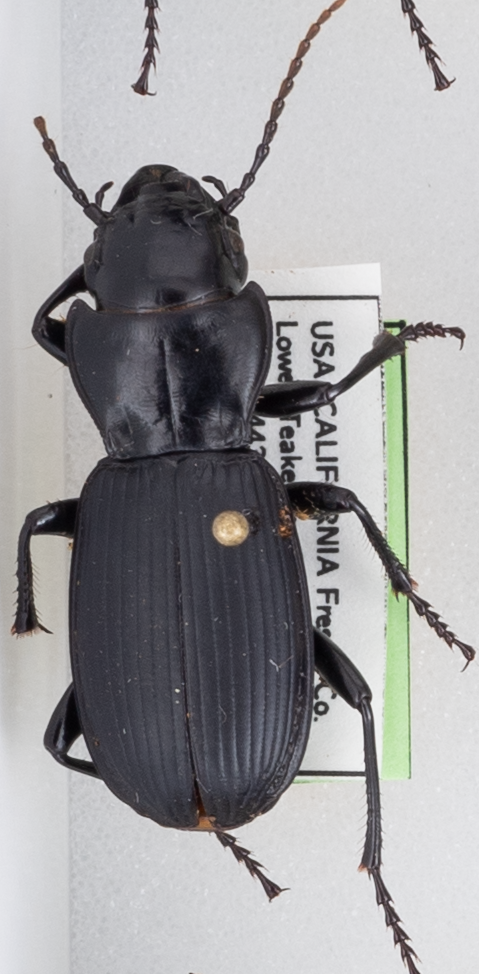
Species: Pterostichus lama
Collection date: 2021-07-20
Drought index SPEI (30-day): -2.09
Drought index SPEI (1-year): -2.09
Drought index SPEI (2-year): -2.09